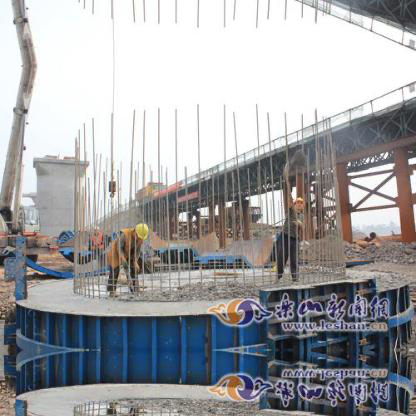
Objects in the image:
label: helmet
label: helmet